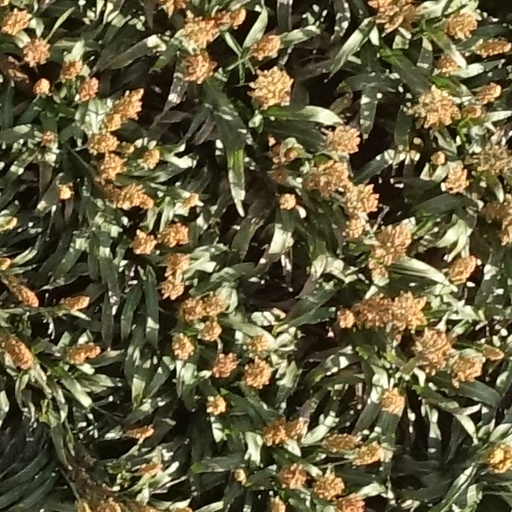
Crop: sorghum